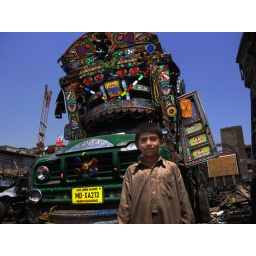
A young boy standing in front of a &amp;quot;Jingle truck&amp;quot;;. Rawalpindi, Punjab, Pakistan